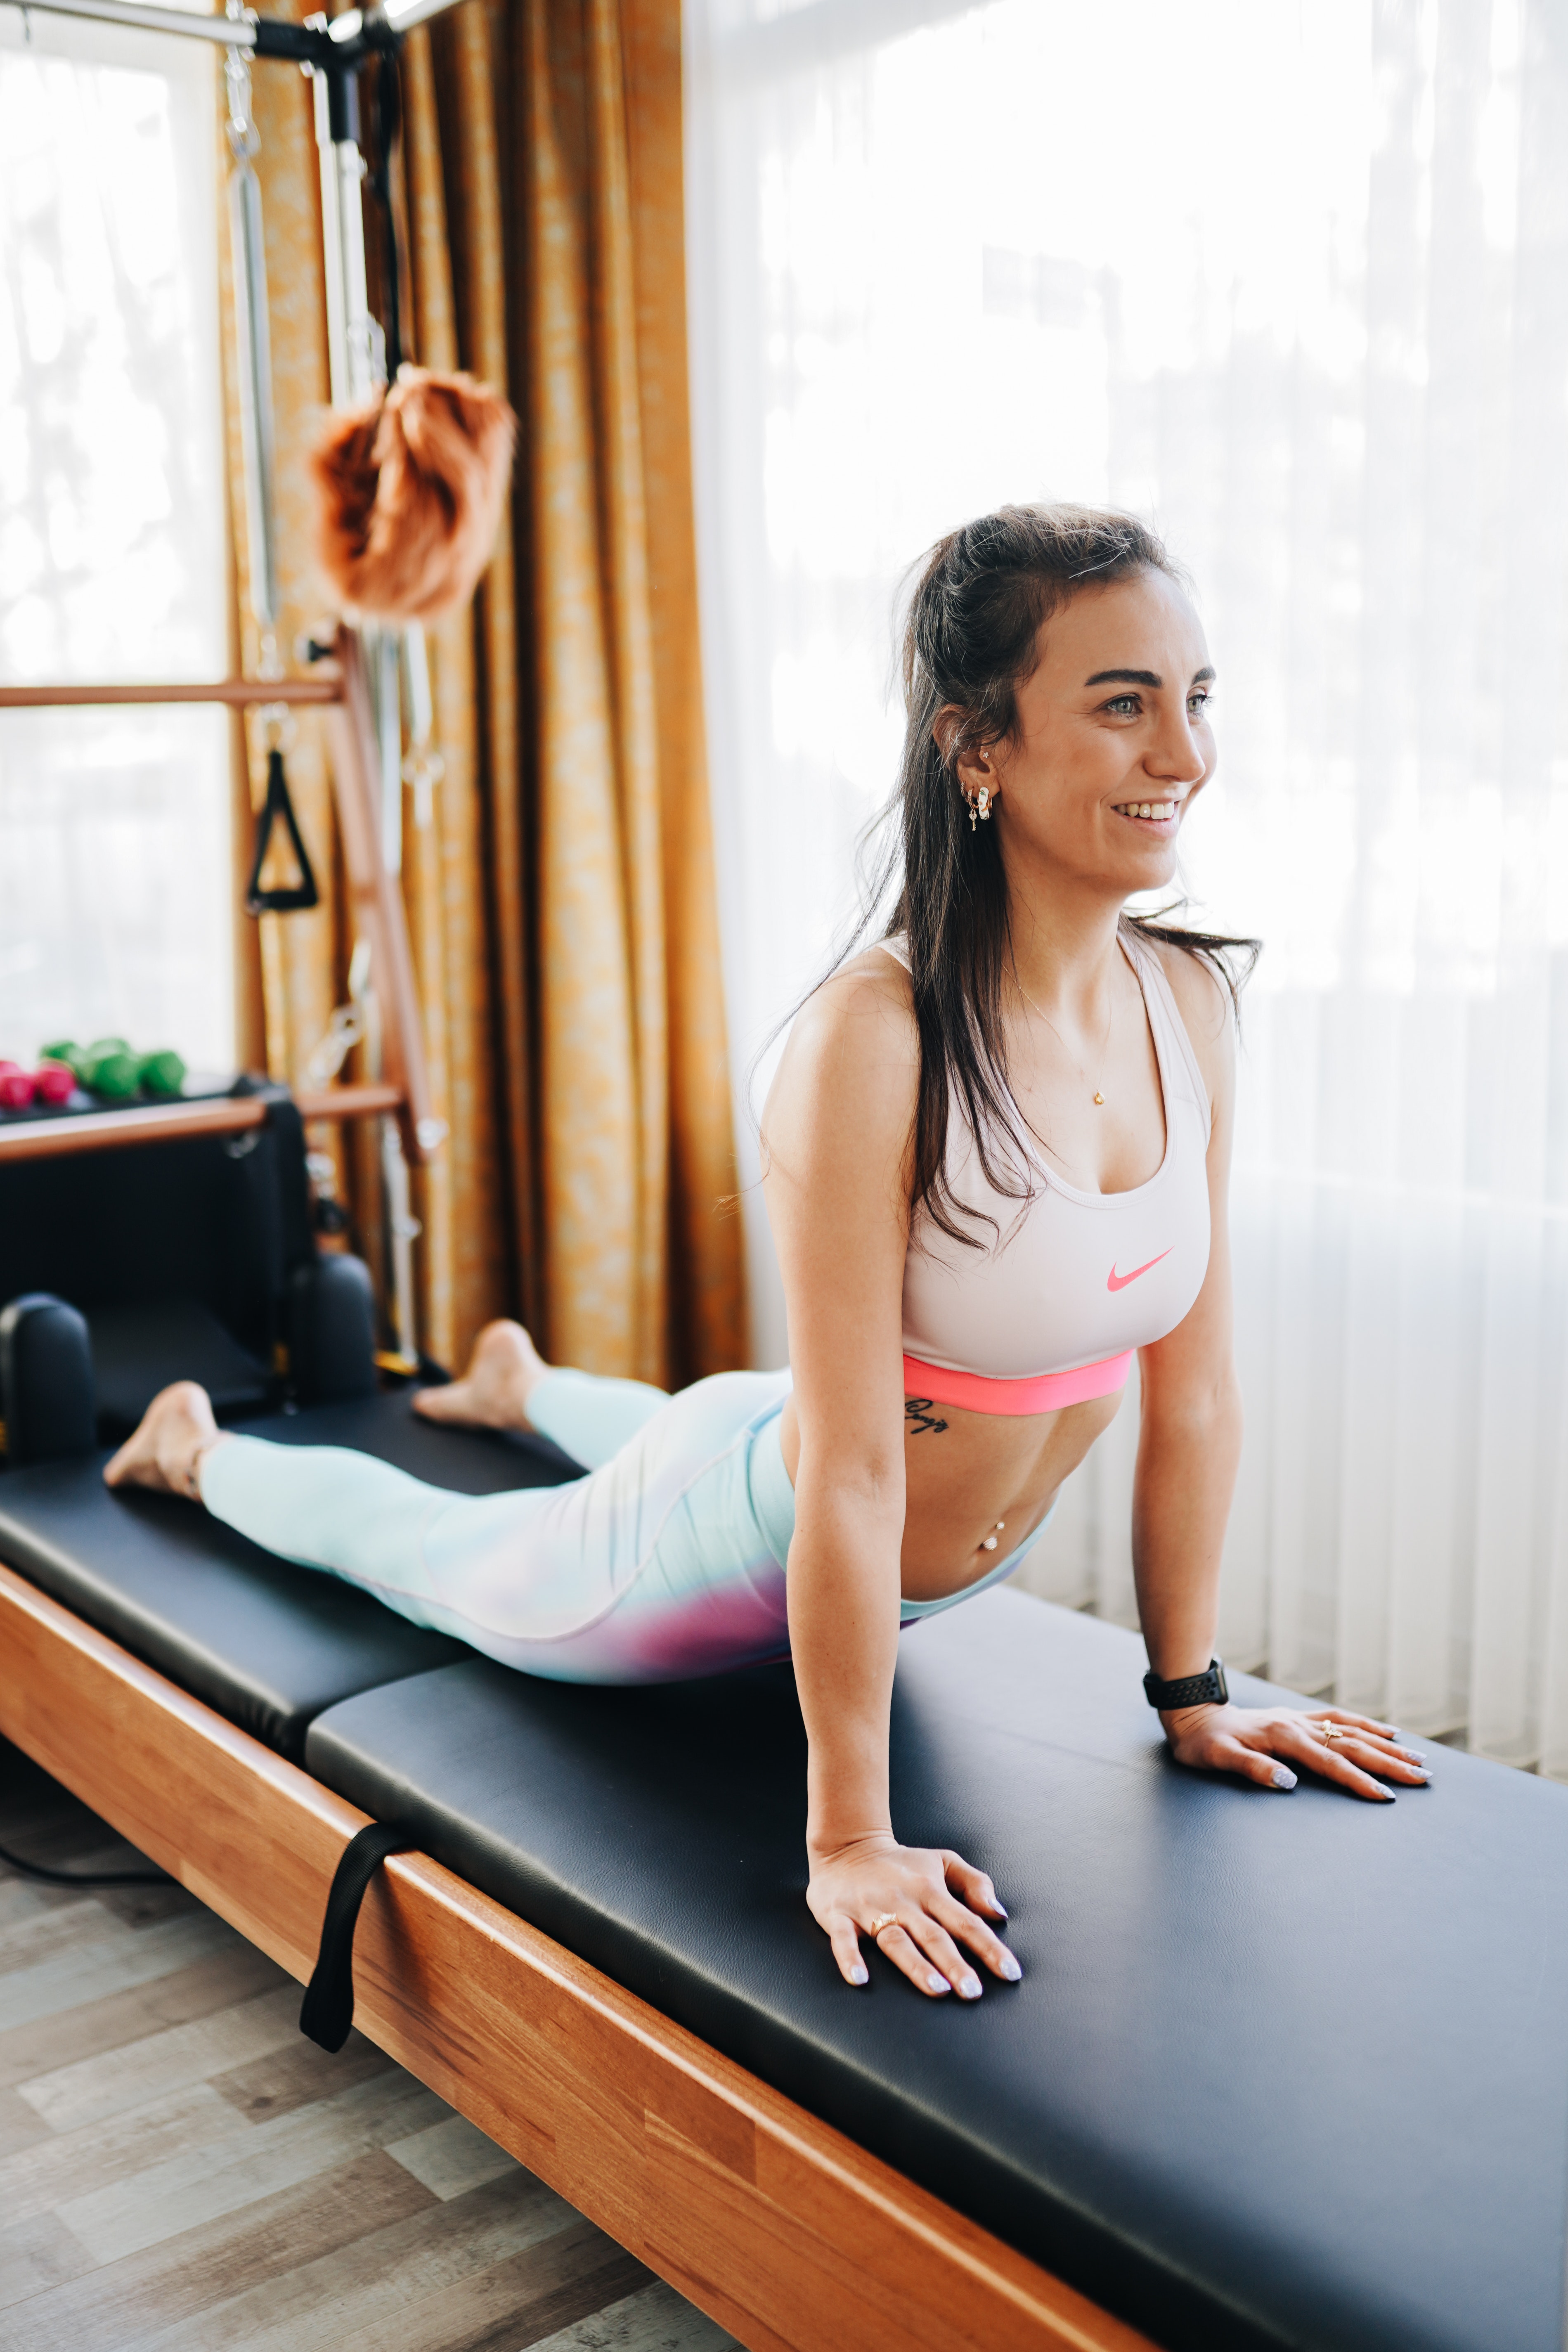
woman, shoulder, smile, window, textile, comfort, knee, waist, thigh, sportswear, curtain, chest, brassiere, elbow, undergarment, leisure, flooring, wood, physical fitness, abdomen, trunk, human leg, foot, calf, lingerie, balance, blond, sitting, barefoot, room, fashion model, brown hair, underpants, art model, exercise, bikini, lamp, selfie, t shirt, automotive design, photo shoot, necklace, individual sports, briefs